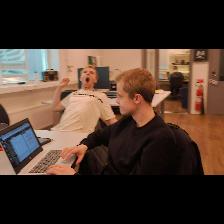
Label: Human